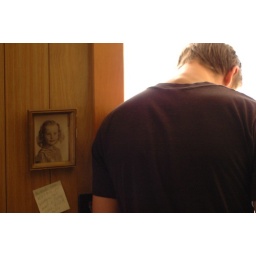
Seth standing in the doorway at his mom's house next to a picture of her on the wall.